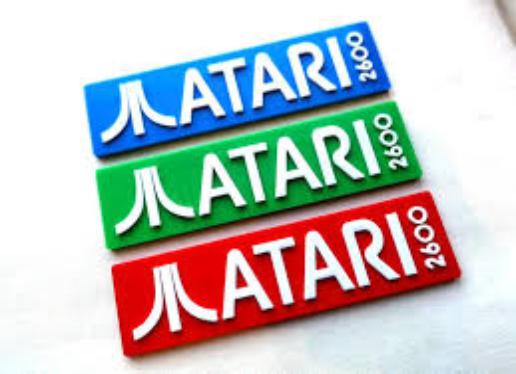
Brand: atari 2600-1
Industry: Clothes